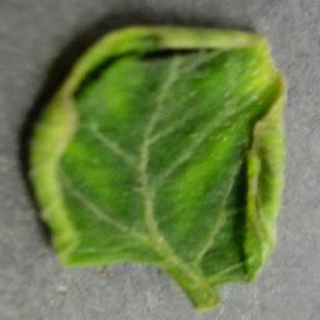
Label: tomato_yellow_leaf_curl_virus